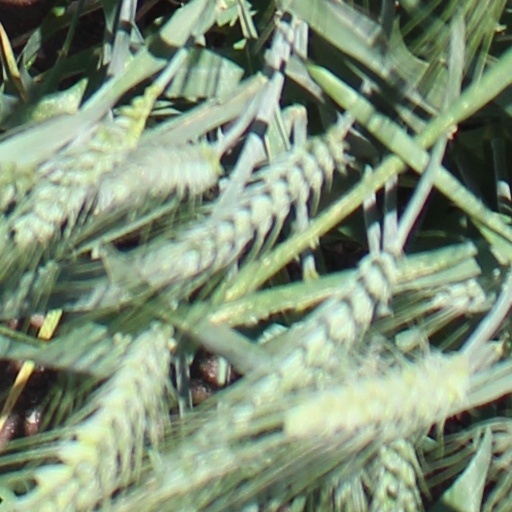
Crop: wheat